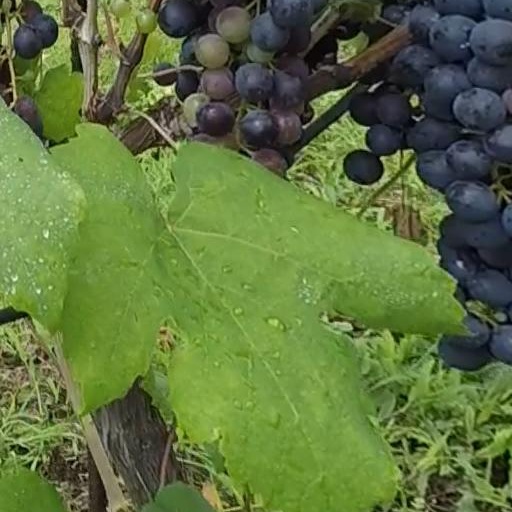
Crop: grape